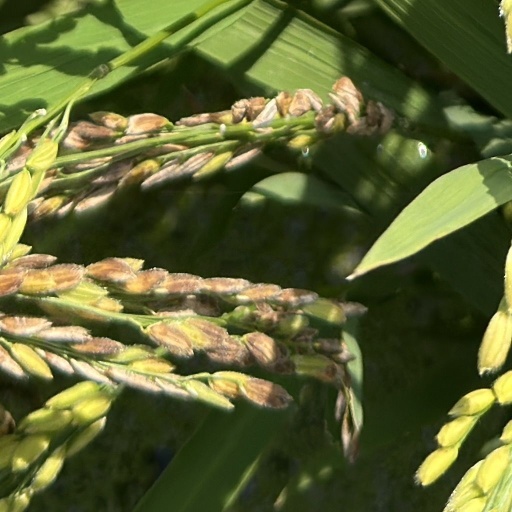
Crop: rice